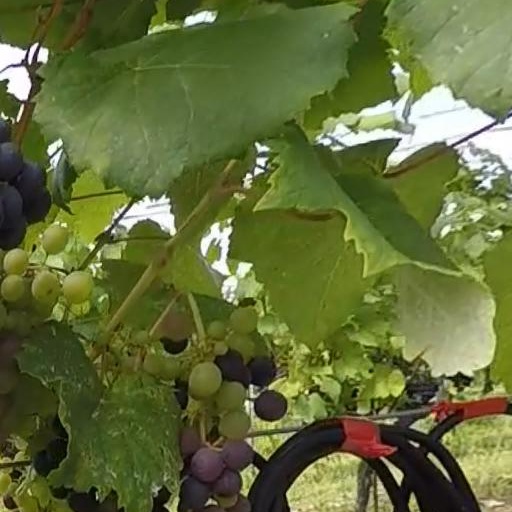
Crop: grape